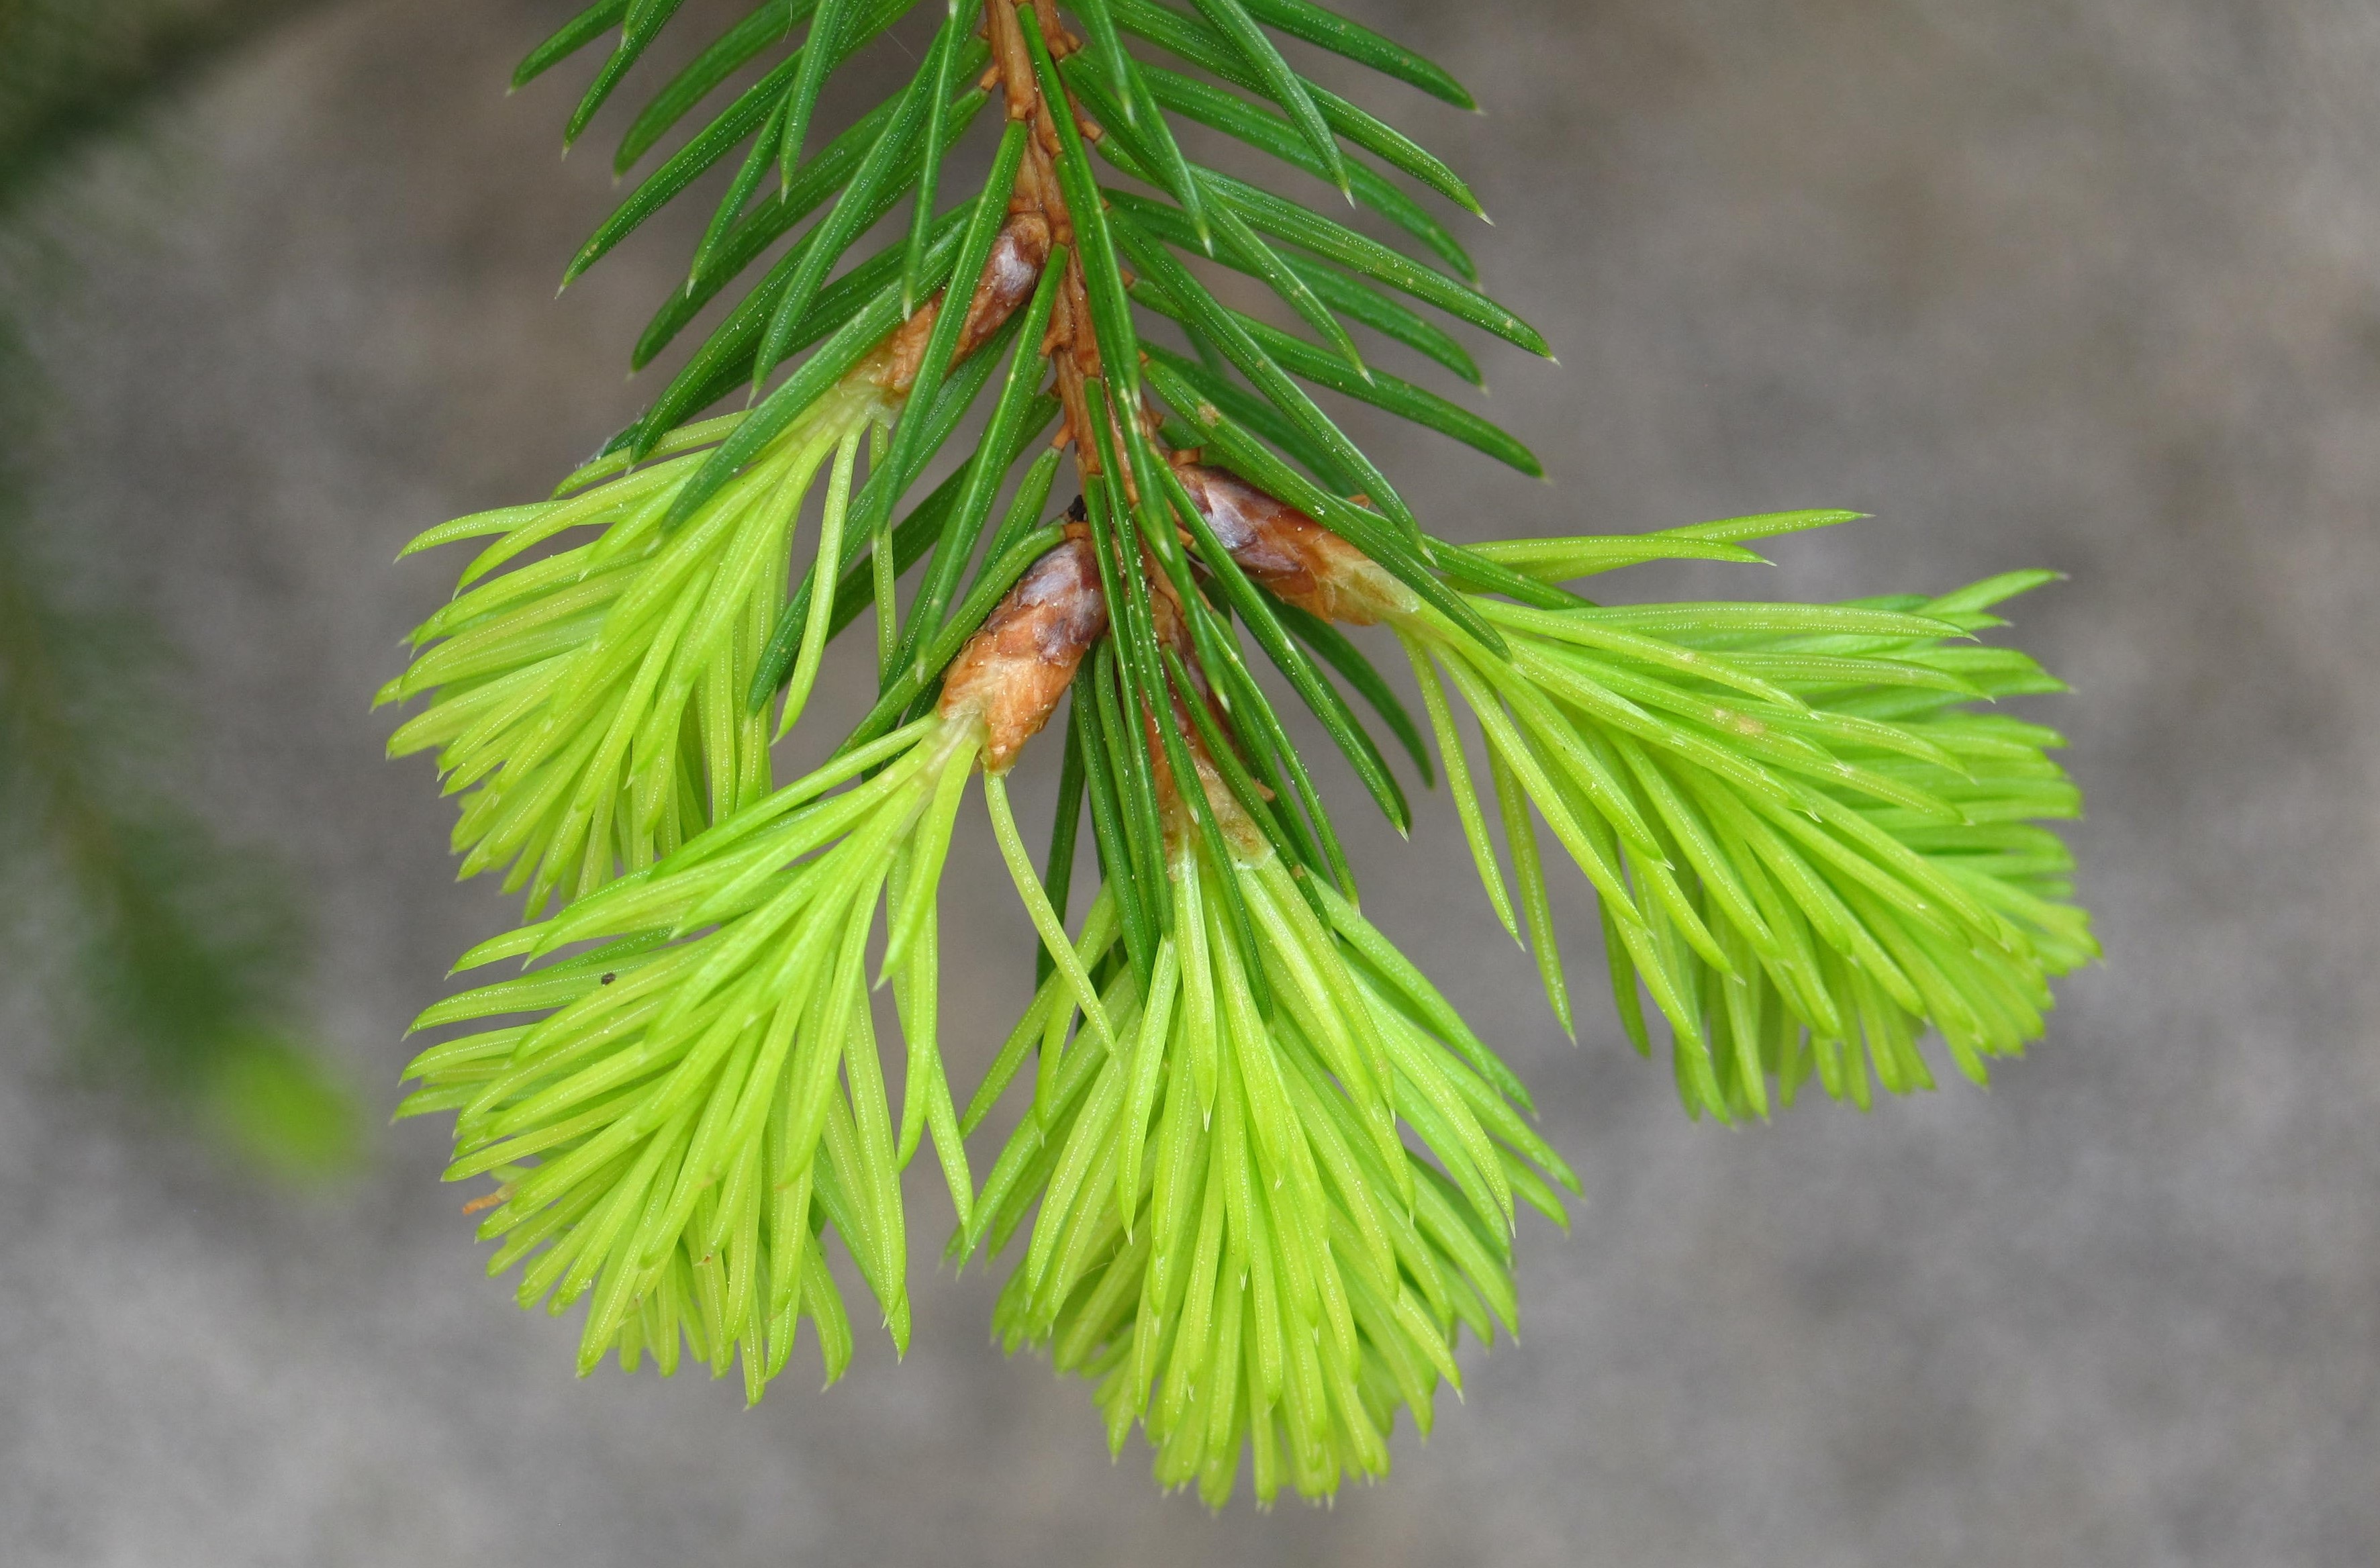
tree, nature, branch, growth, plant, leaf, flower, spring, green, grow, evergreen, park, botany, garden, fir, flora, sprout, twig, conifer, spruce, engine, periwinkle, time of year, larch, light green, live new, scion, flowering plant, new beginning, lenz, tannenzweig, pine family, fir drove, young fir drove, pine top, fir grows, mini fir, plant stem, woody plant, land plant, arecales